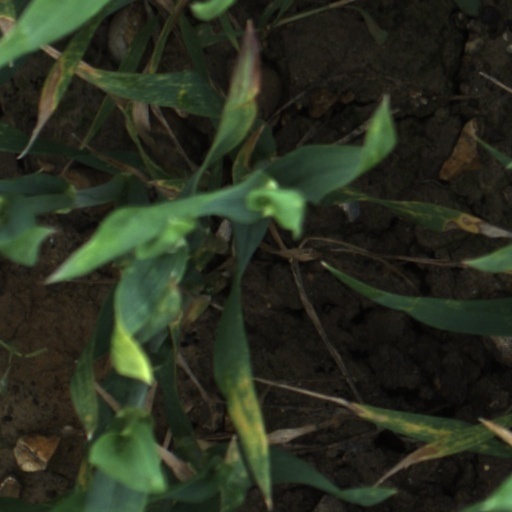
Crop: wheat